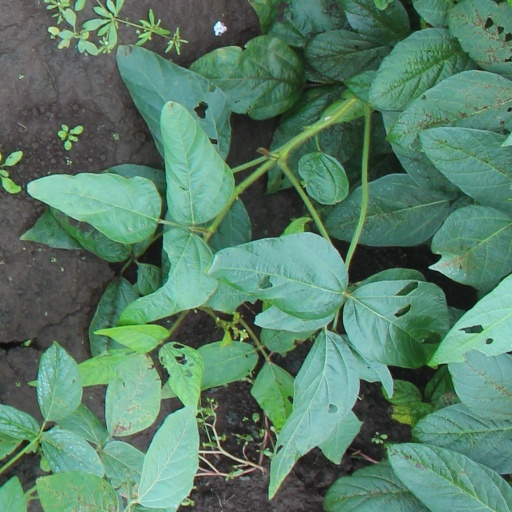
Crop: soybean